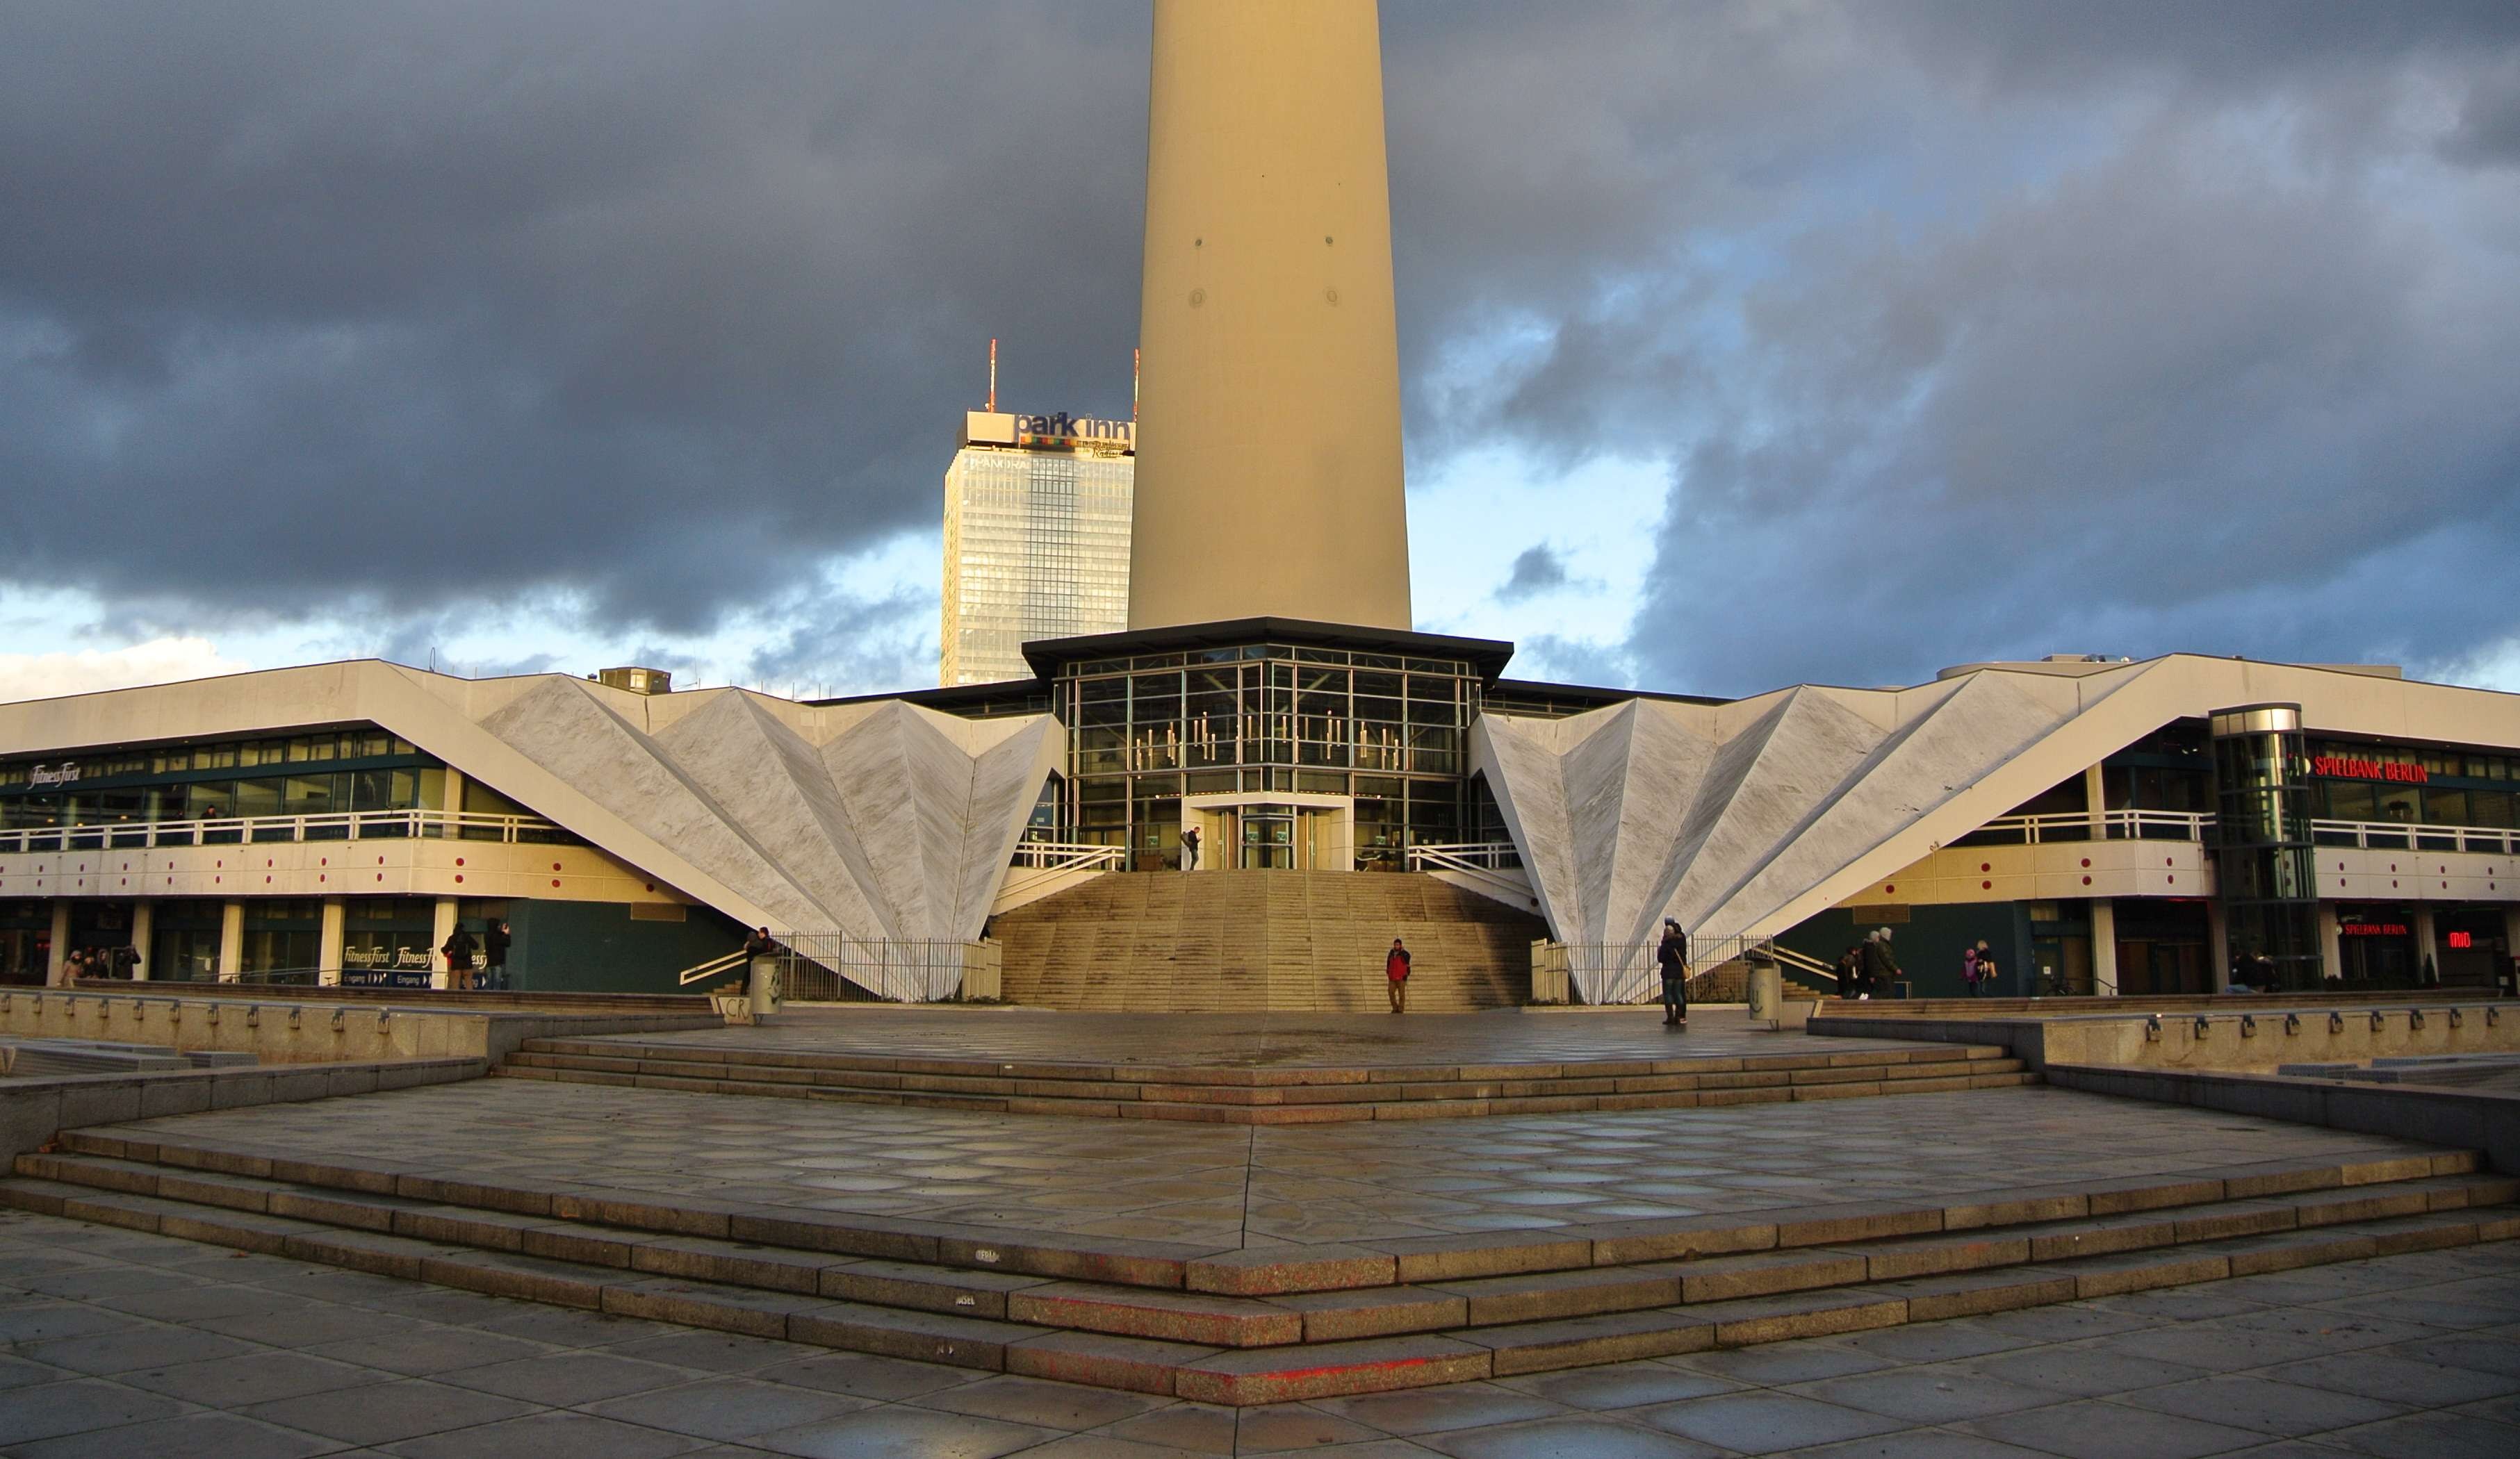
architecture, structure, landmark, industry, stadium, places of interest, berlin, alexanderplatz, tv tower, alex, urban area, outdoor structure